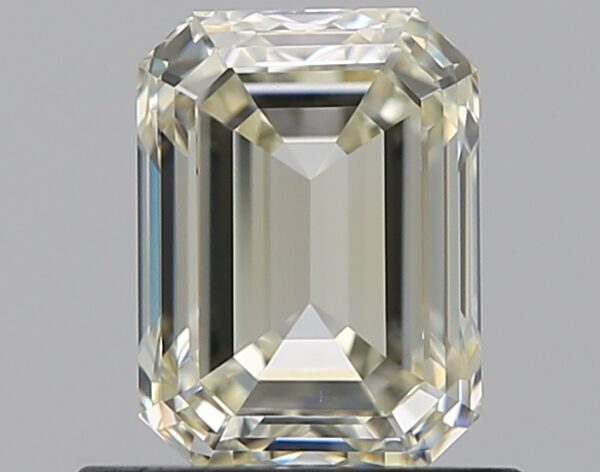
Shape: emerald
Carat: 0.9
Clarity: VVS2
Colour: N
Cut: EX
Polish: EX
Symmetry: EX
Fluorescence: ST
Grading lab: GIA
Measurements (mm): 6.18 x 4.55 x 3.13